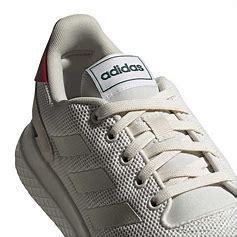
Brand: Adidas
Model: Archivo